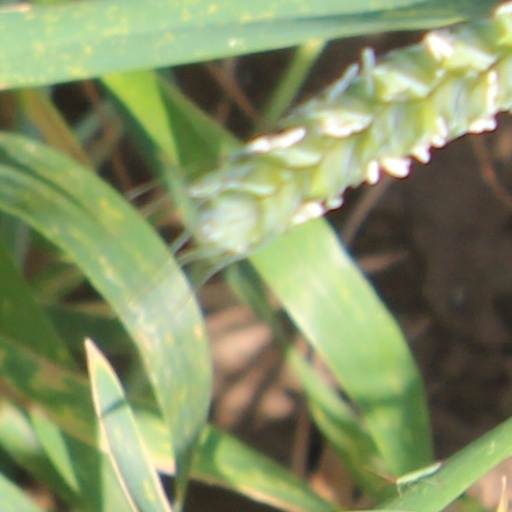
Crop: wheat